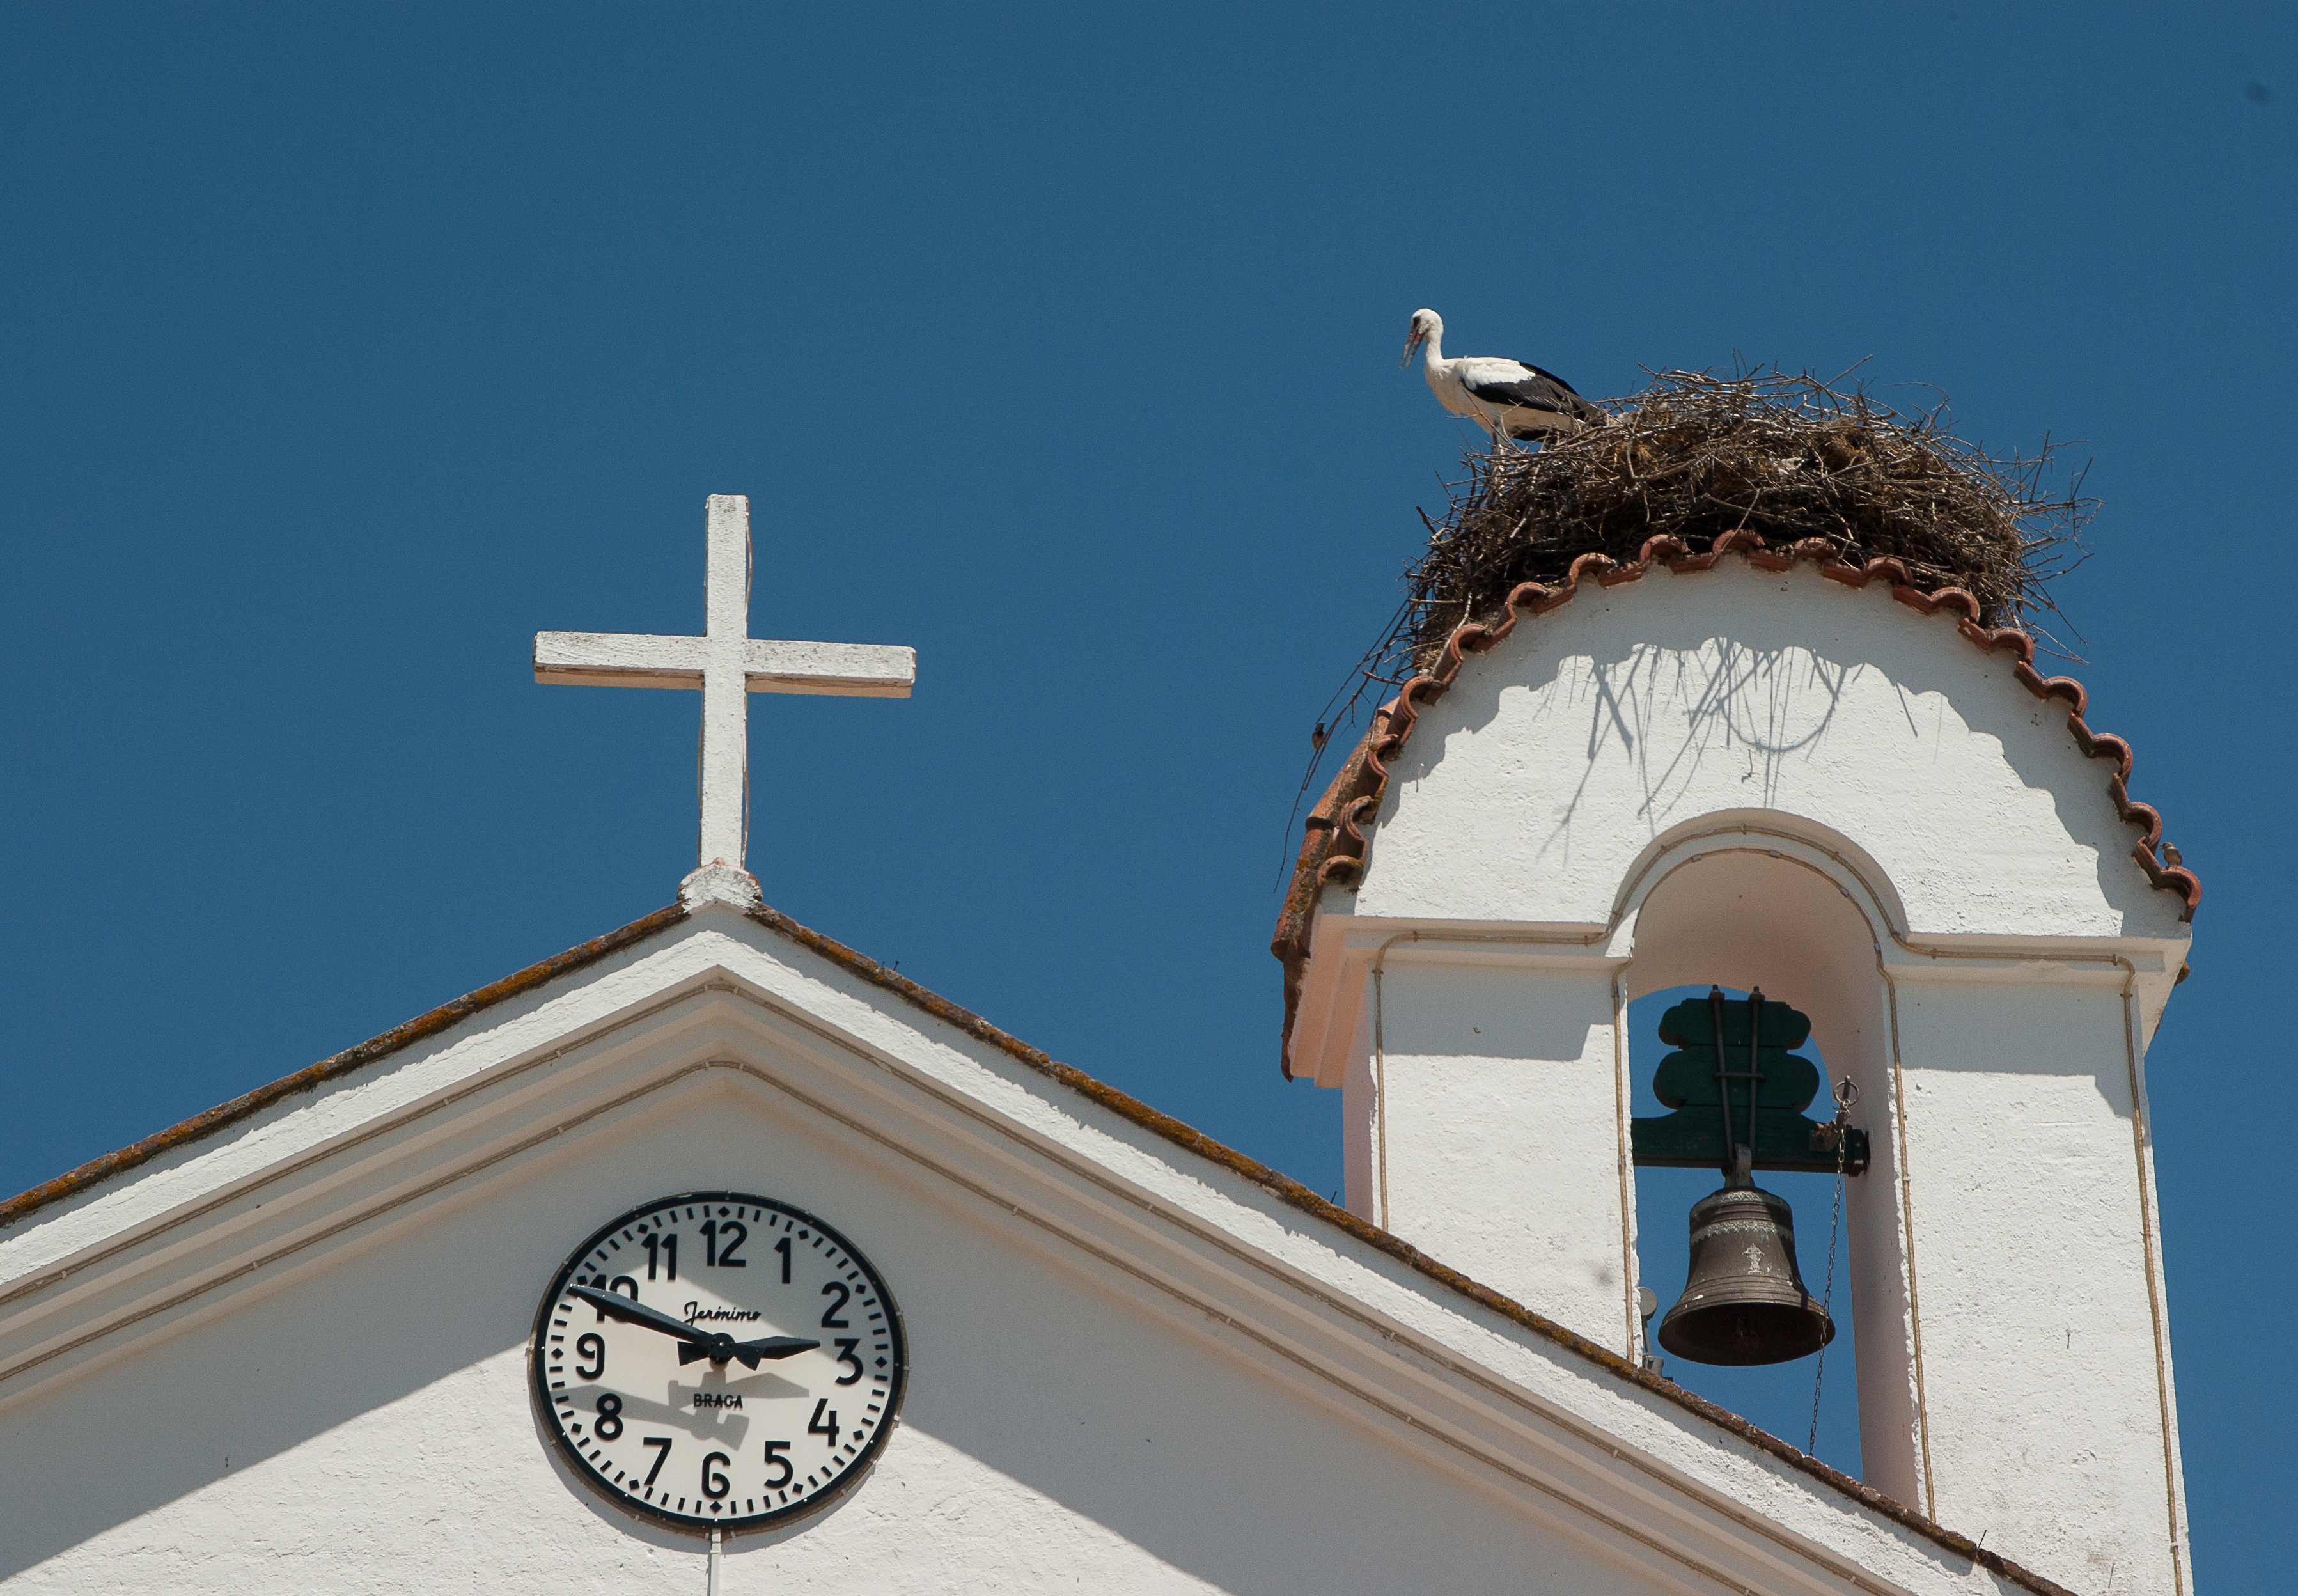
building, tower, symbol, landmark, facade, blue, church, chapel, stork, place of worship, bell tower, steeple, portugal, nest